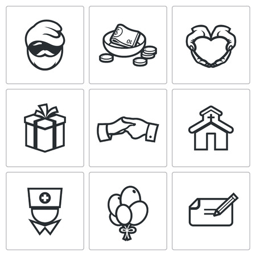
vector isolated collection on a white background for design